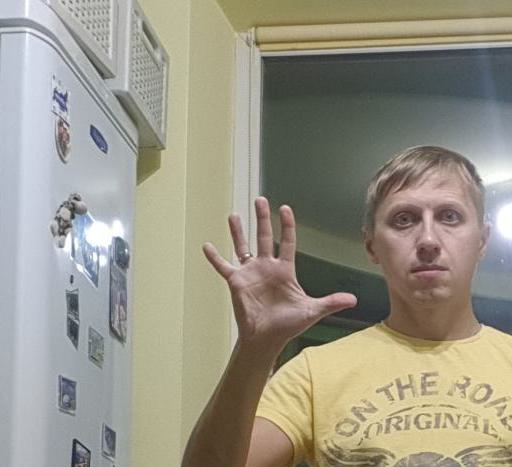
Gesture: palm